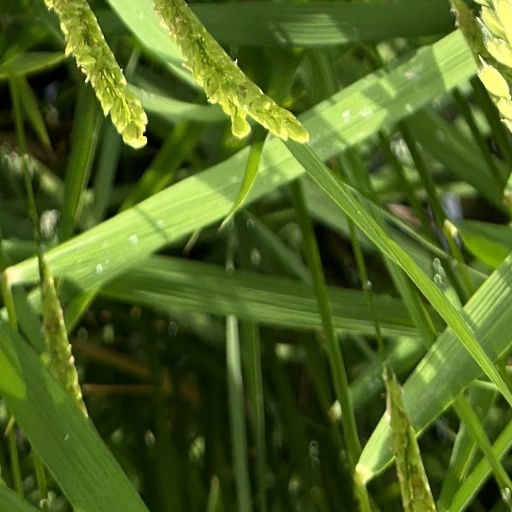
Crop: rice